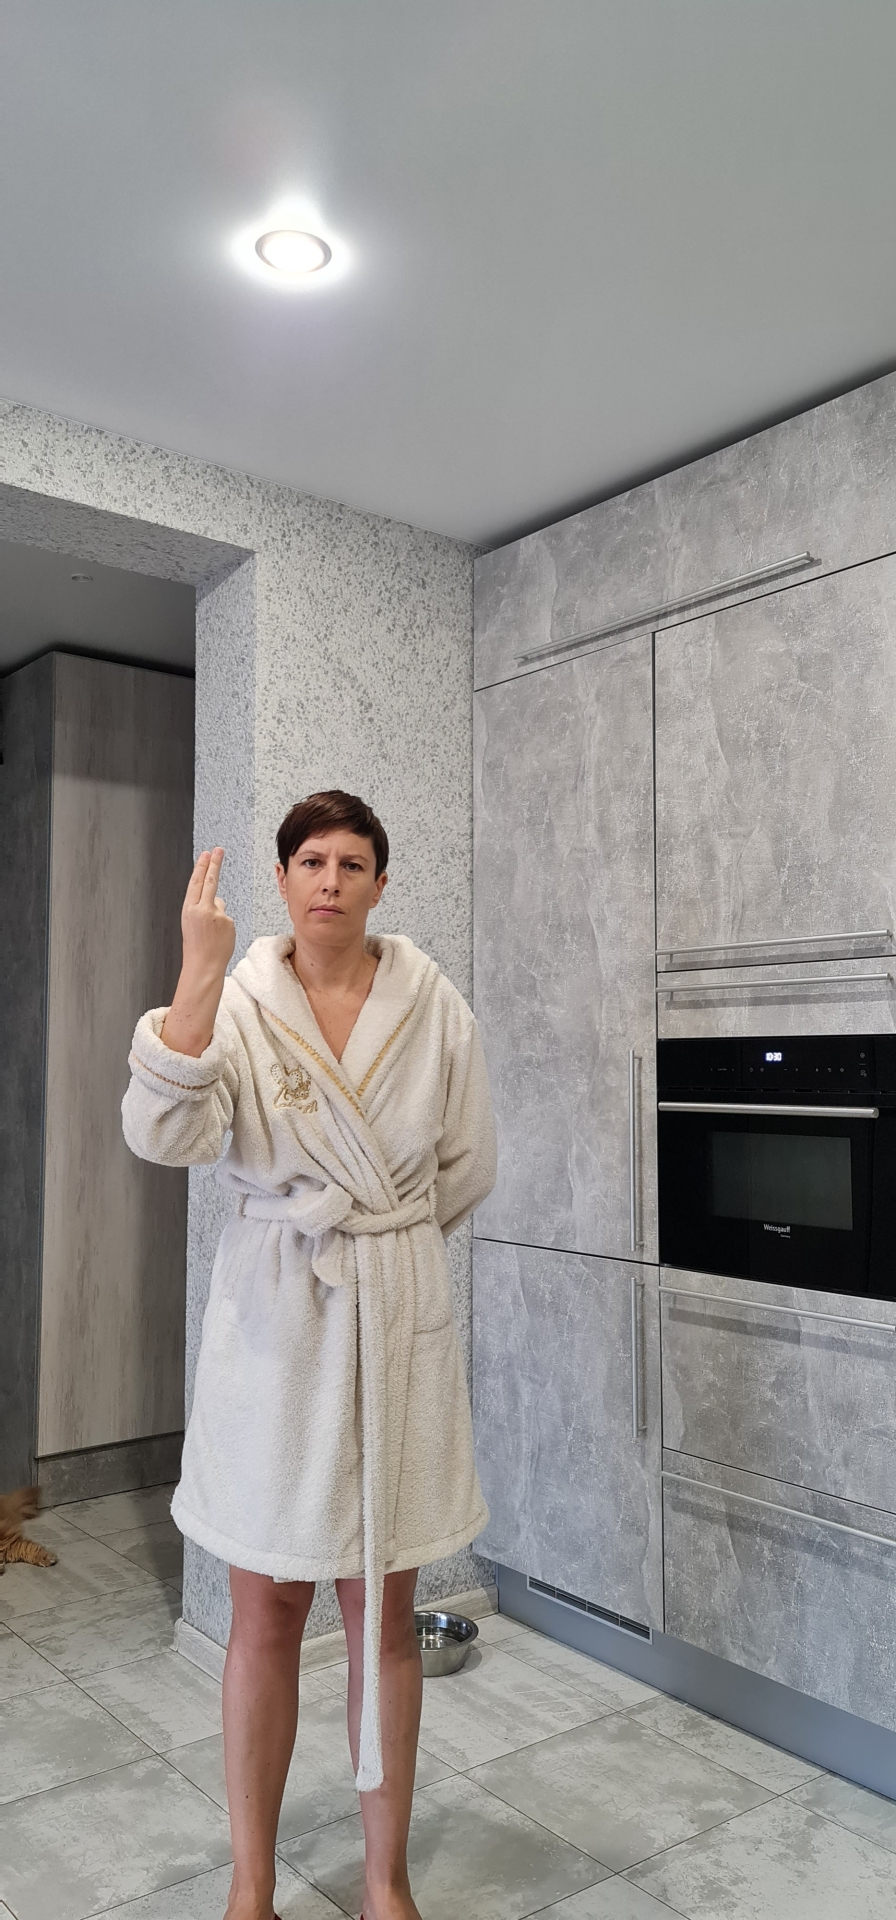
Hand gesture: two_up_inverted